Piti, Guam

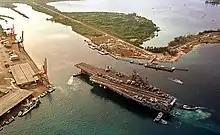
Aircraft carrier docking at the Port of Guam in 2000

Piti was an ancient CHamoru settlement before the arrival of Europeans. Its name likely derives from the CHamoru word "puti", meaning to hurt or ache. However, the village was not strategically important on the island until the Spanish began to improve Apra Harbor in the early 1700s. After the 1740s and when the winds were favorable, most ships anchored in Apra Harbor and ferried their cargo to shore in small boats. From there, it was pulled in two-wheeled carts from Piti to the government store in Hagåtña. The crushed limestone road between Piti and Hagåtña was the only real road on Guam in this period. While pre-contact Chamorus had grown rice in natural swamps, the Spanish introduced the first rice paddy fields in Piti in the 1830s. Cultivation of rice in Piti continued through World War II. While Piti served as the main port entry for Guam, the village of Sumay, located on the southern shore of Apra Harbor, was the favored stop for the whaling ships of the early nineteenth century.